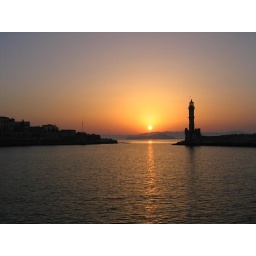
The old Venetian lighthouse in Chania harbor, off the coast of the Greek island of Crete, at sunset.